Moses White (activist)

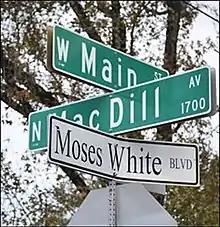

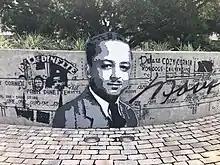

He worked in the community until his death at the James A. Haley Veteran's Administration Hospital in Tampa on March 20, 1984. In 2018, Moses' son Andre Moses White co-founded the Moses White Foundation. The Moses White Foundation was created, in his honor, to support underprivileged populations in Tampa.